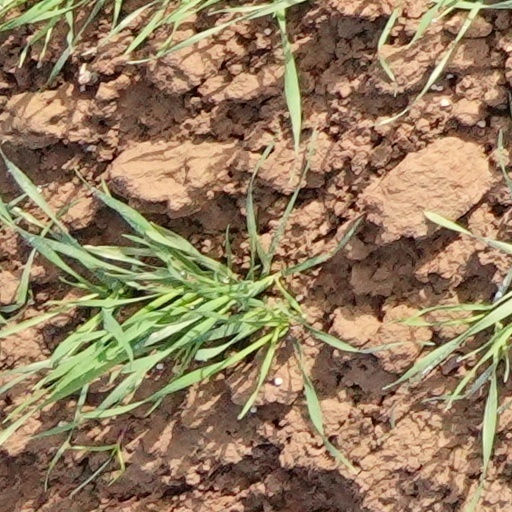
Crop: wheat